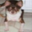
Label: dog